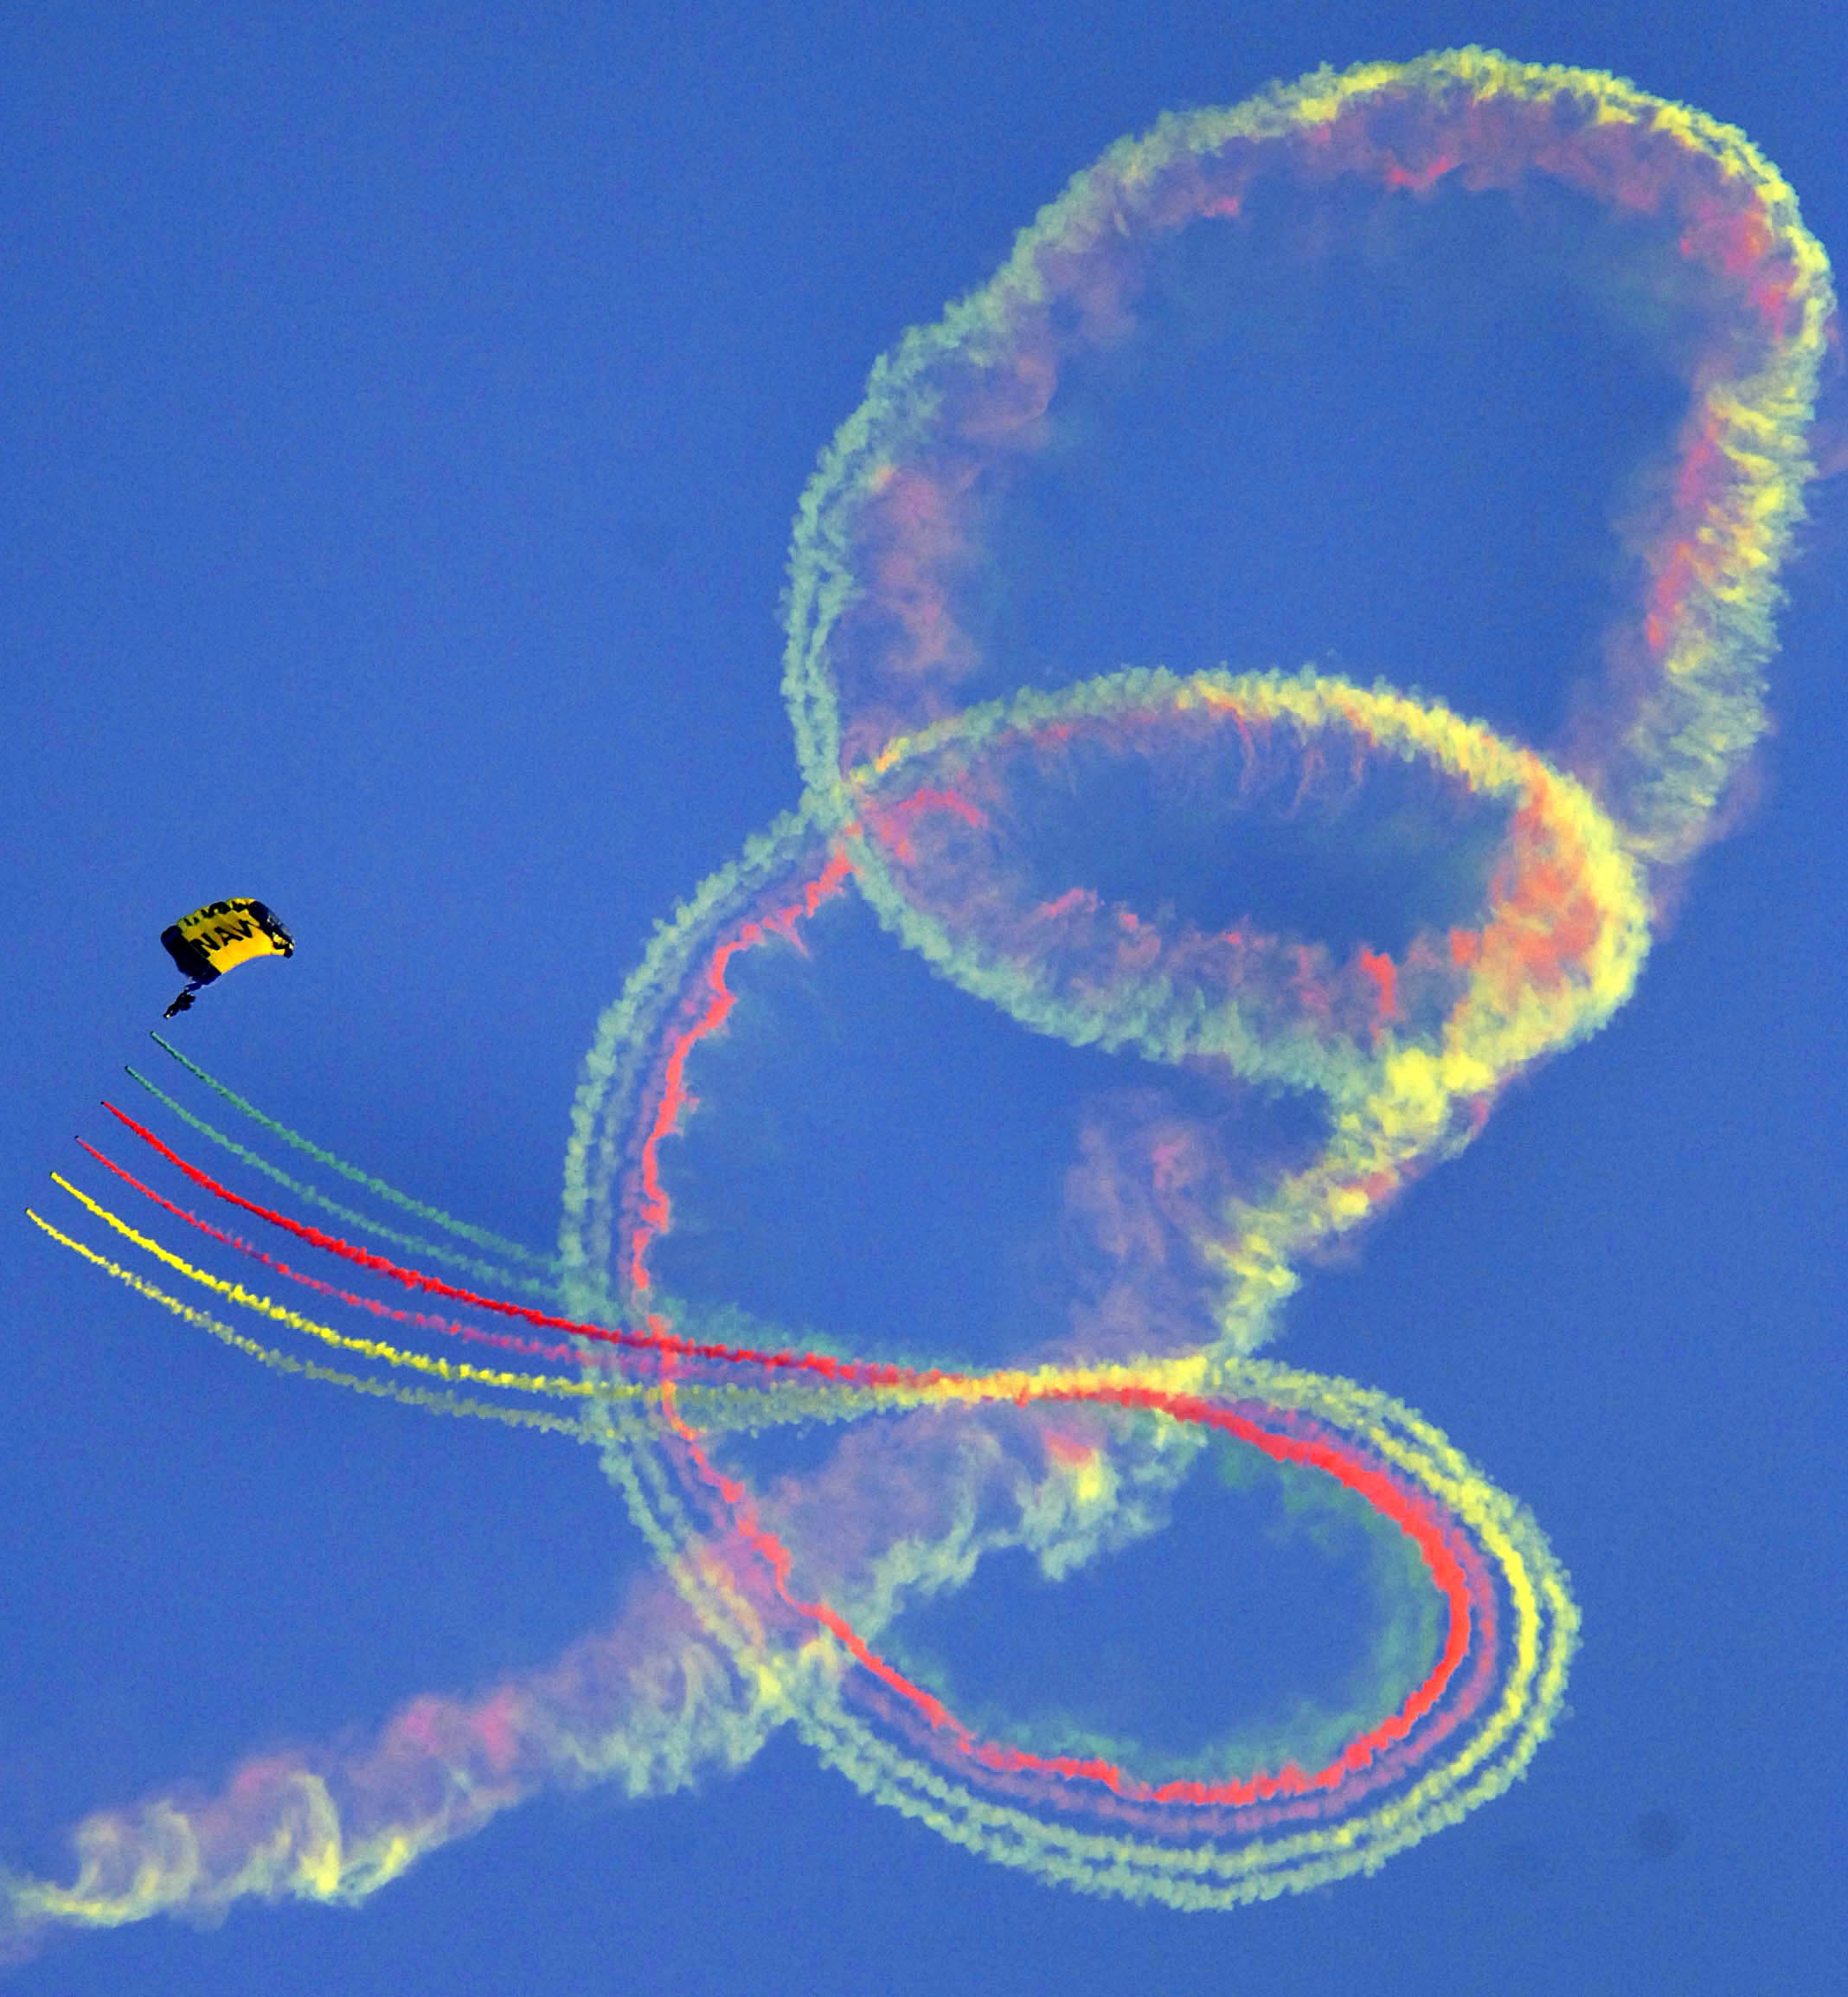
wing, flower, smoke, biology, blue, parachute, coral, invertebrate, demonstration, parachuting, macro photography, organism, sky diving, atmosphere of earth, marine biology, marine invertebrates, sky diver